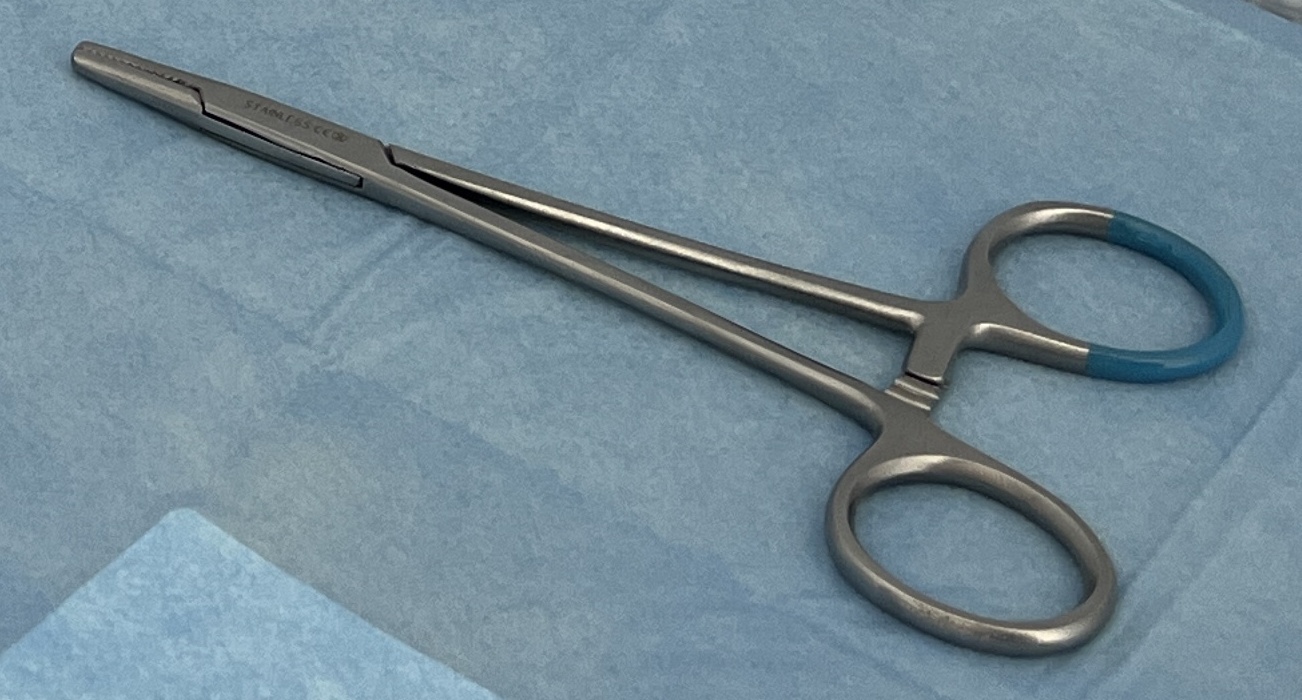
Hinged instrument state: closed